Jasper Pääkkönen

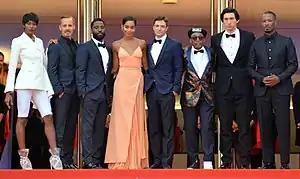
Pääkkönen with Spike Lee and the cast of "BlacKkKlansman" at the 2018 Cannes Film Festival

Pääkkönen's first film role was in "The Glory and Misery of Human Life" from 1988, when he was seven years old. He became famous as Saku Salin in the Finnish television soap opera "Salatut elämät" (1999–2002). According to a calculation published by Finnish tabloid "Ilta-Sanomat", Pääkkönen is "the most profitable film actor in Finland" for having starred in numerous box office hits during his career. Many of Pääkkönen's films have made #1 at the Finnish box office, including "Bad Boys", which is one of the most successful Finnish films at the national box office of all time. Other of Pääkkönen's commercial and critical successes include "Frozen Land" (2005), "" (2006), "Lapland Odyssey" (2010) and "Heart of a Lion" (2013).